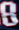
Number: 8